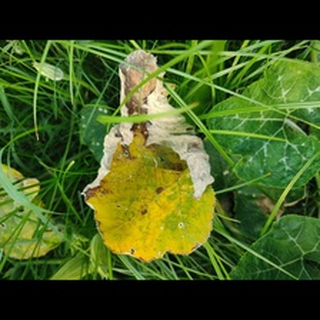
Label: pumpkin_downy_mildew